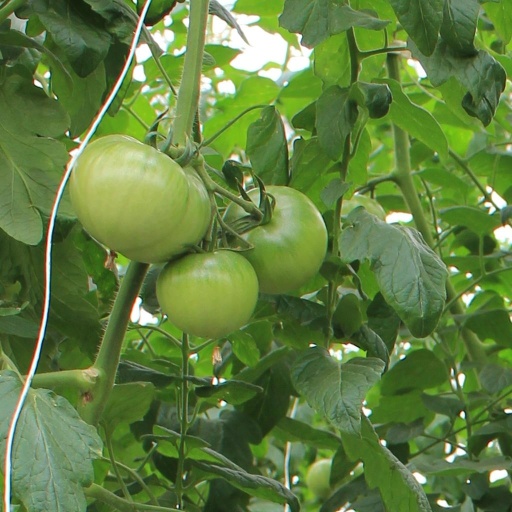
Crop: tomato